Architecture of London

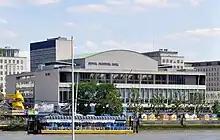
Royal Festival Hall (1951) by Robert Matthew.

Church design in the Georgian era was still very heavily influenced by the work of Christopher Wren who had pioneered the use of classical architecture in English church design with The City Churches. But with the declining popularity of the Baroque style, church design took a more restrained Palladian approach as the 18th century progressed. St Martin-in-the-Fields (1722) by James Gibbs is arguably the archetypal church of the period which set the stylistic tone for British church design for the rest of the century. It is a simple neo-classical 'temple church' consisting of a monumental Corinthian portico, a simple rectangular nave and a tall spire that evokes Wren's City Churches. This building is a case-study in the transition between the English Baroque and Georgian styles. Whilst the simplicity of the overall format is very Georgian in character, the elaborate exterior decorative motifs (such as the key stones around the windows) allude to a continuing baroque influence, a result of the fact that James Gibbs was originally a practitioner of the Baroque style. The format of this church was much copied across Britain and abroad, with notable examples being St Andrew's in the Square (1756) in Glasgow and St. Paul's Chapel (1766) in New York City.